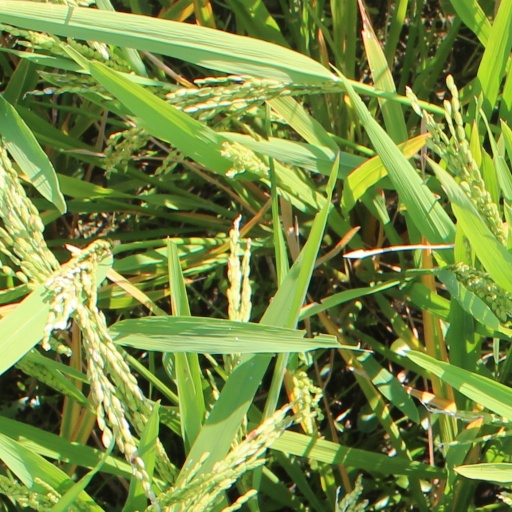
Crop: rice